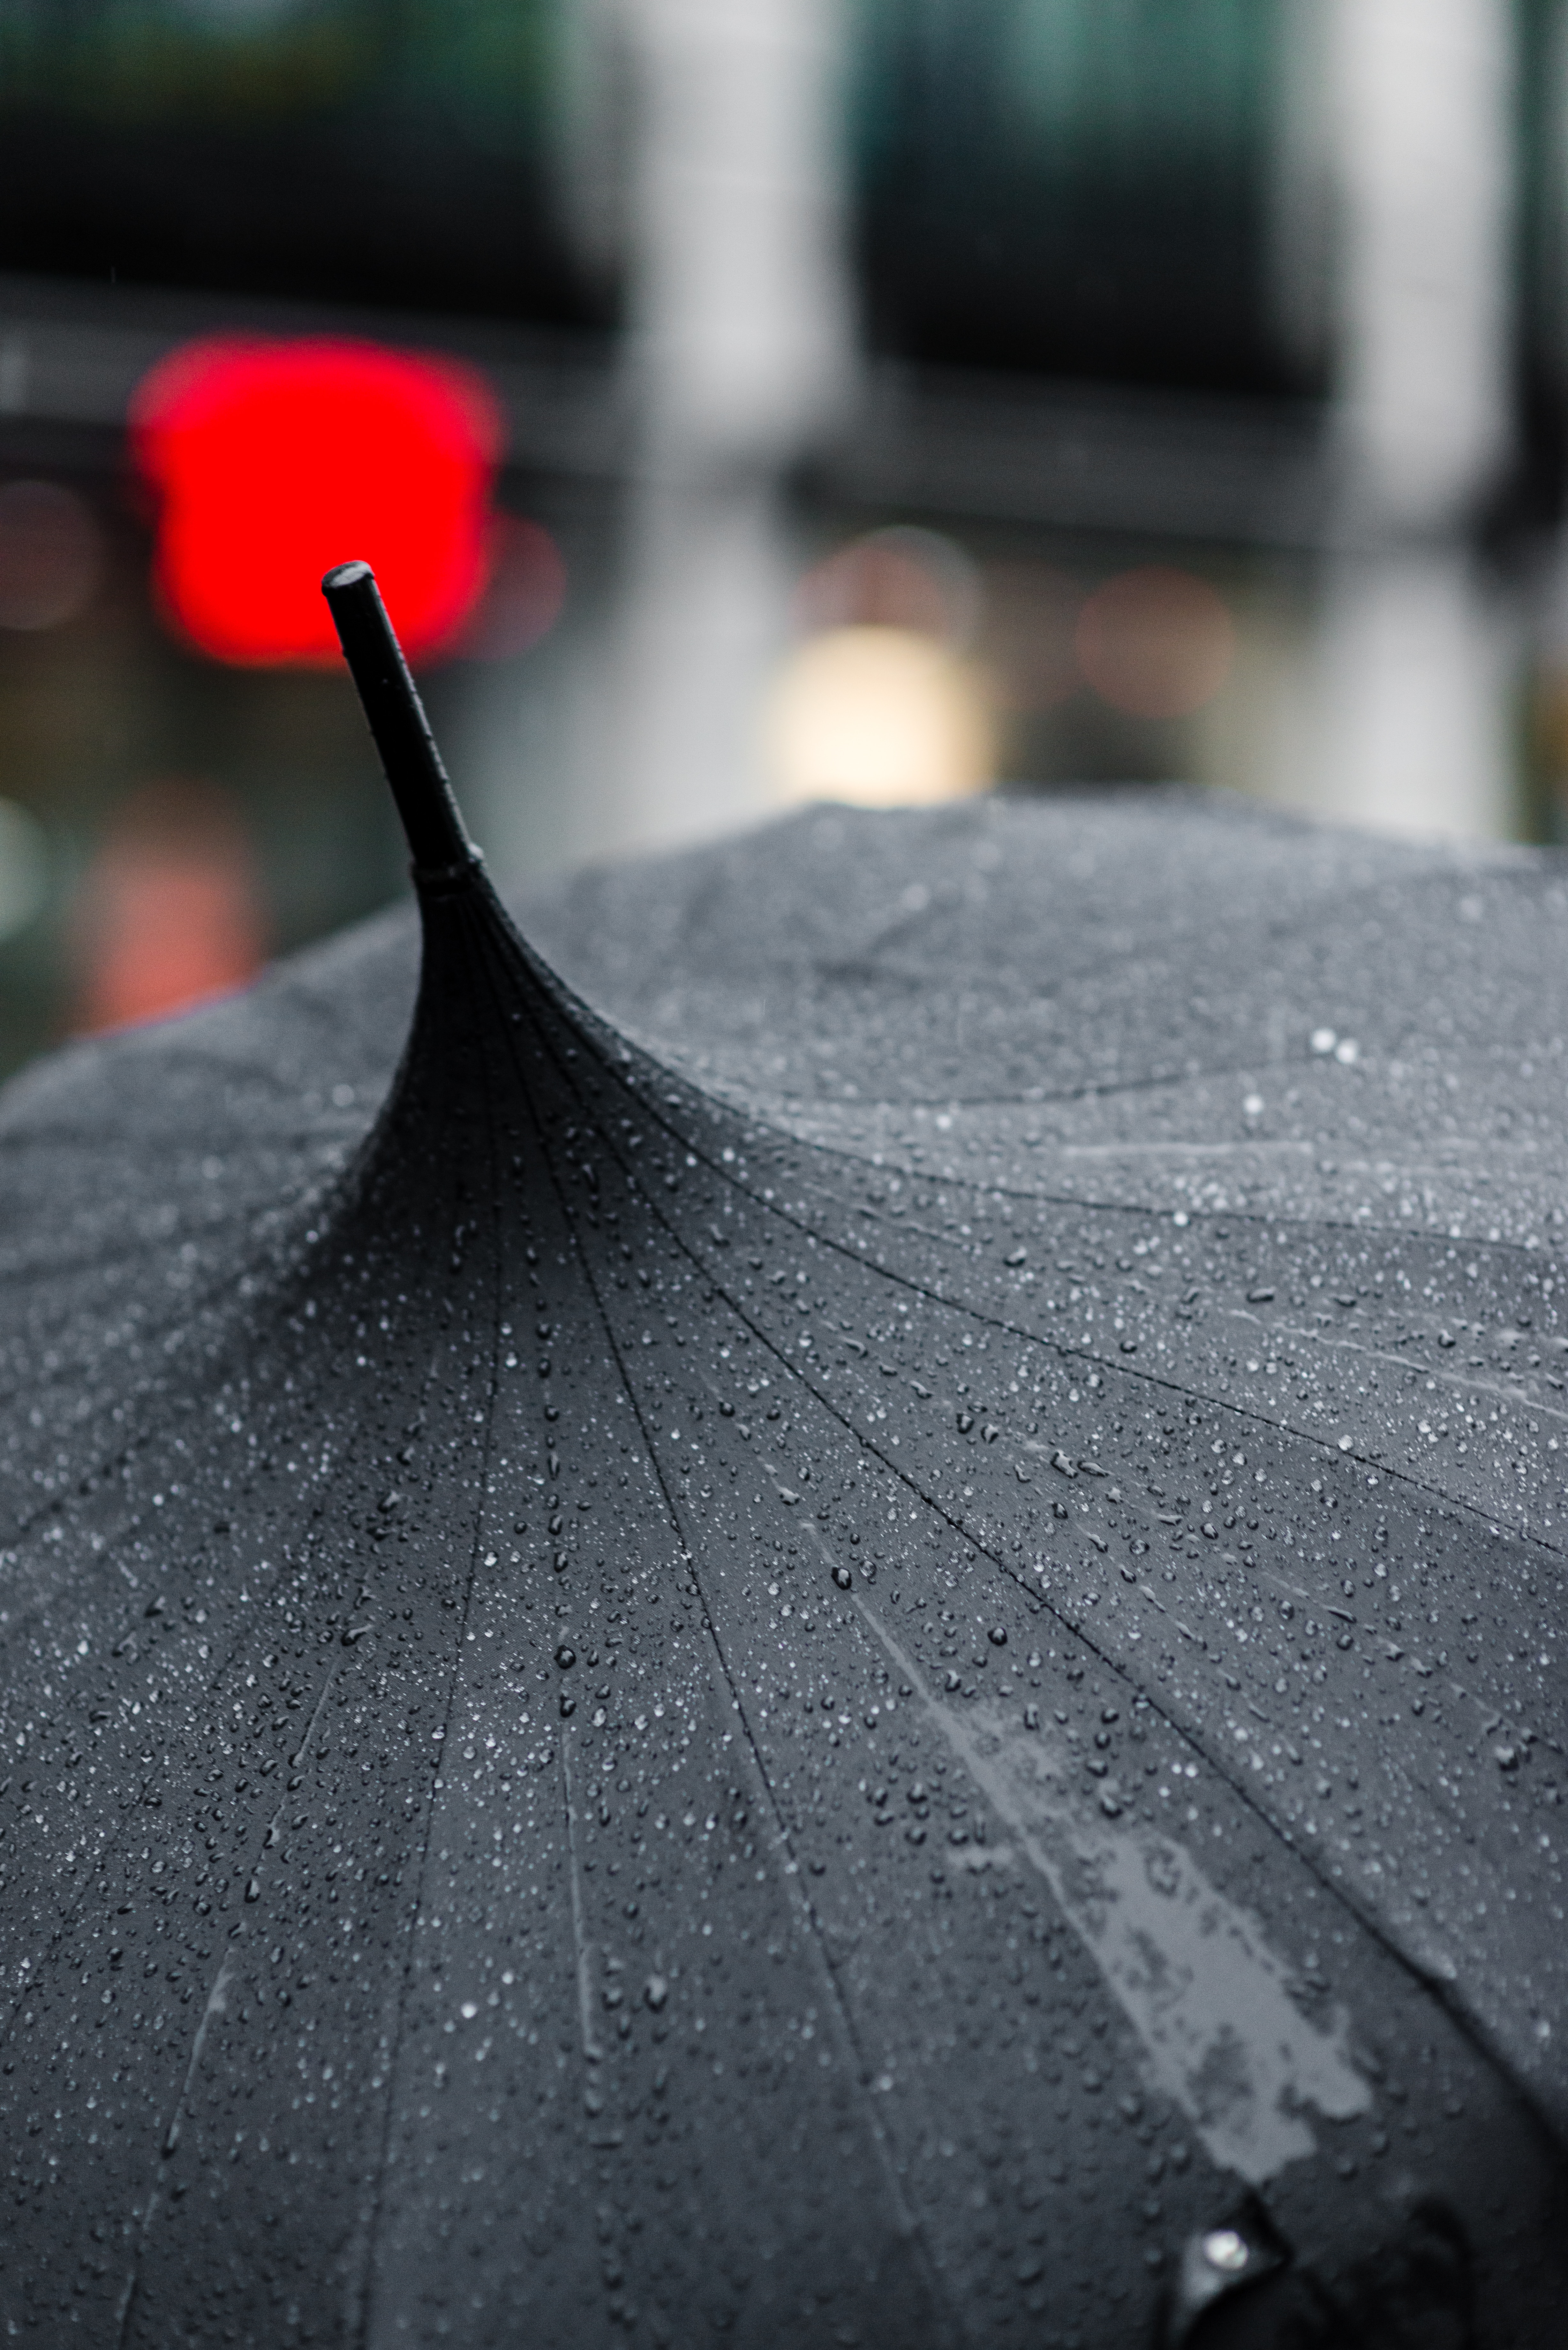
water, shadow